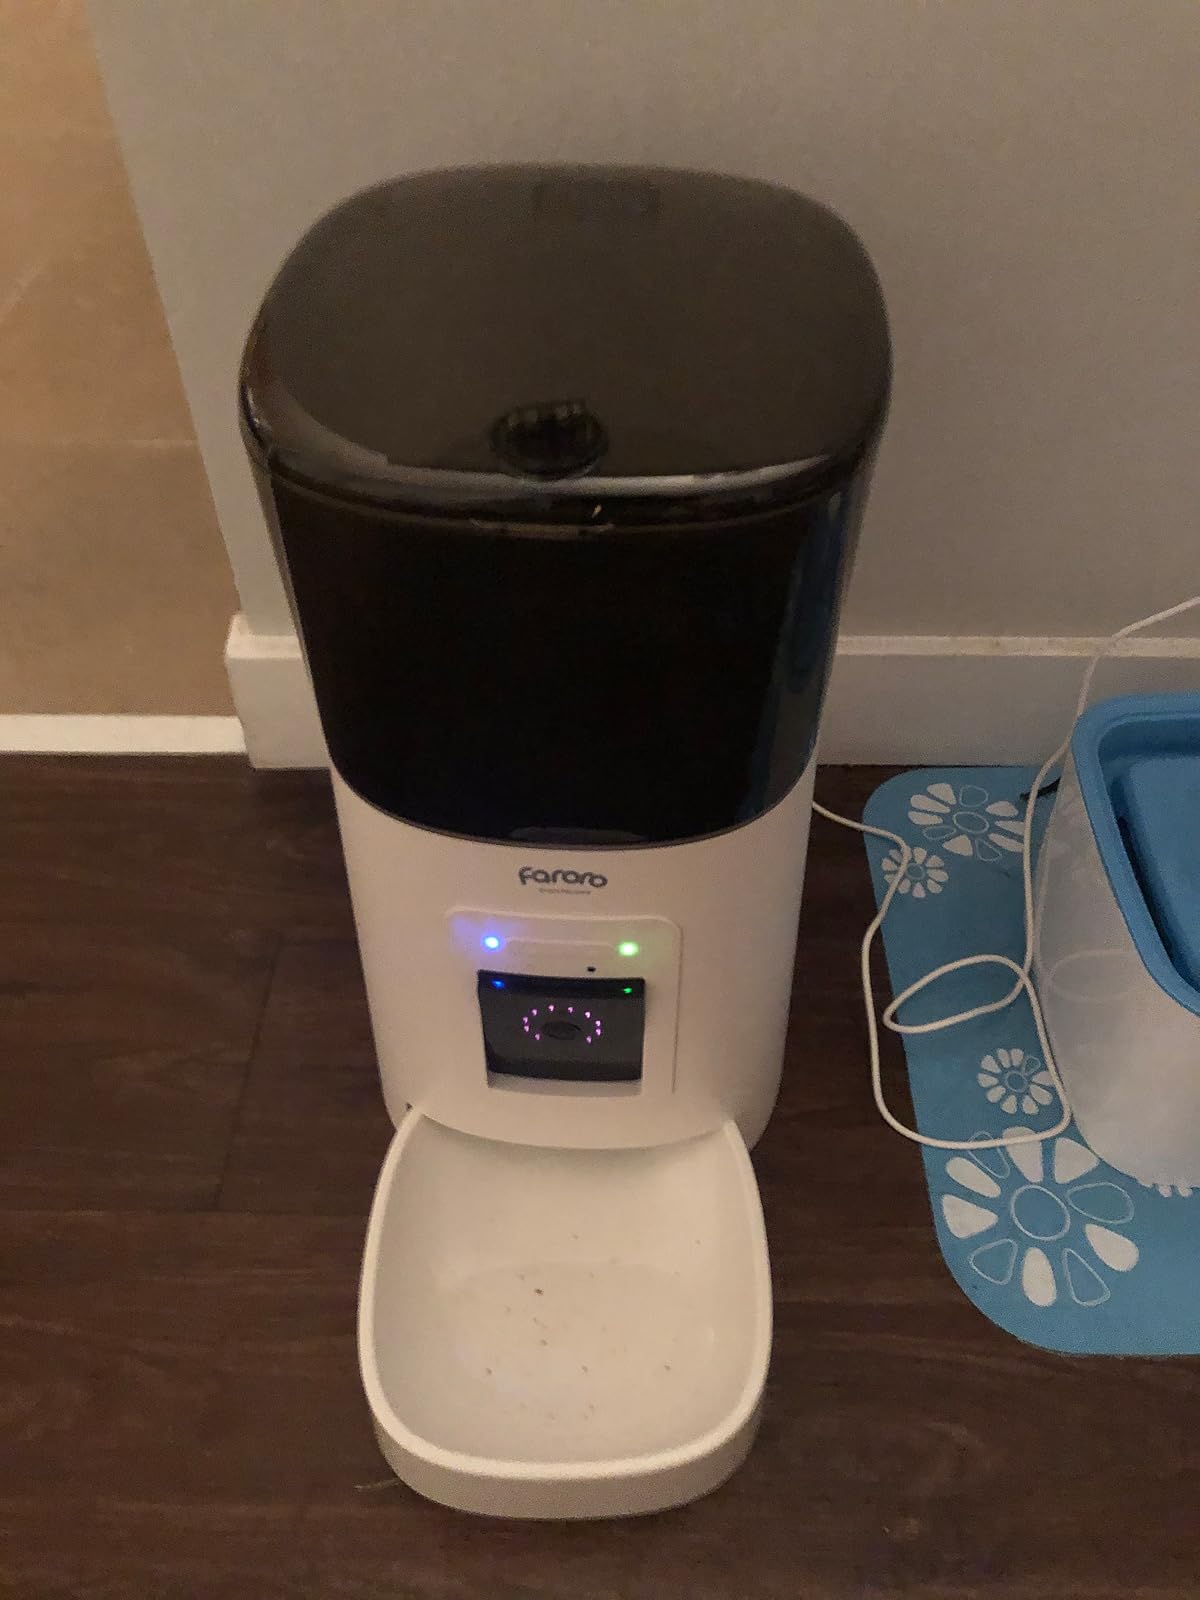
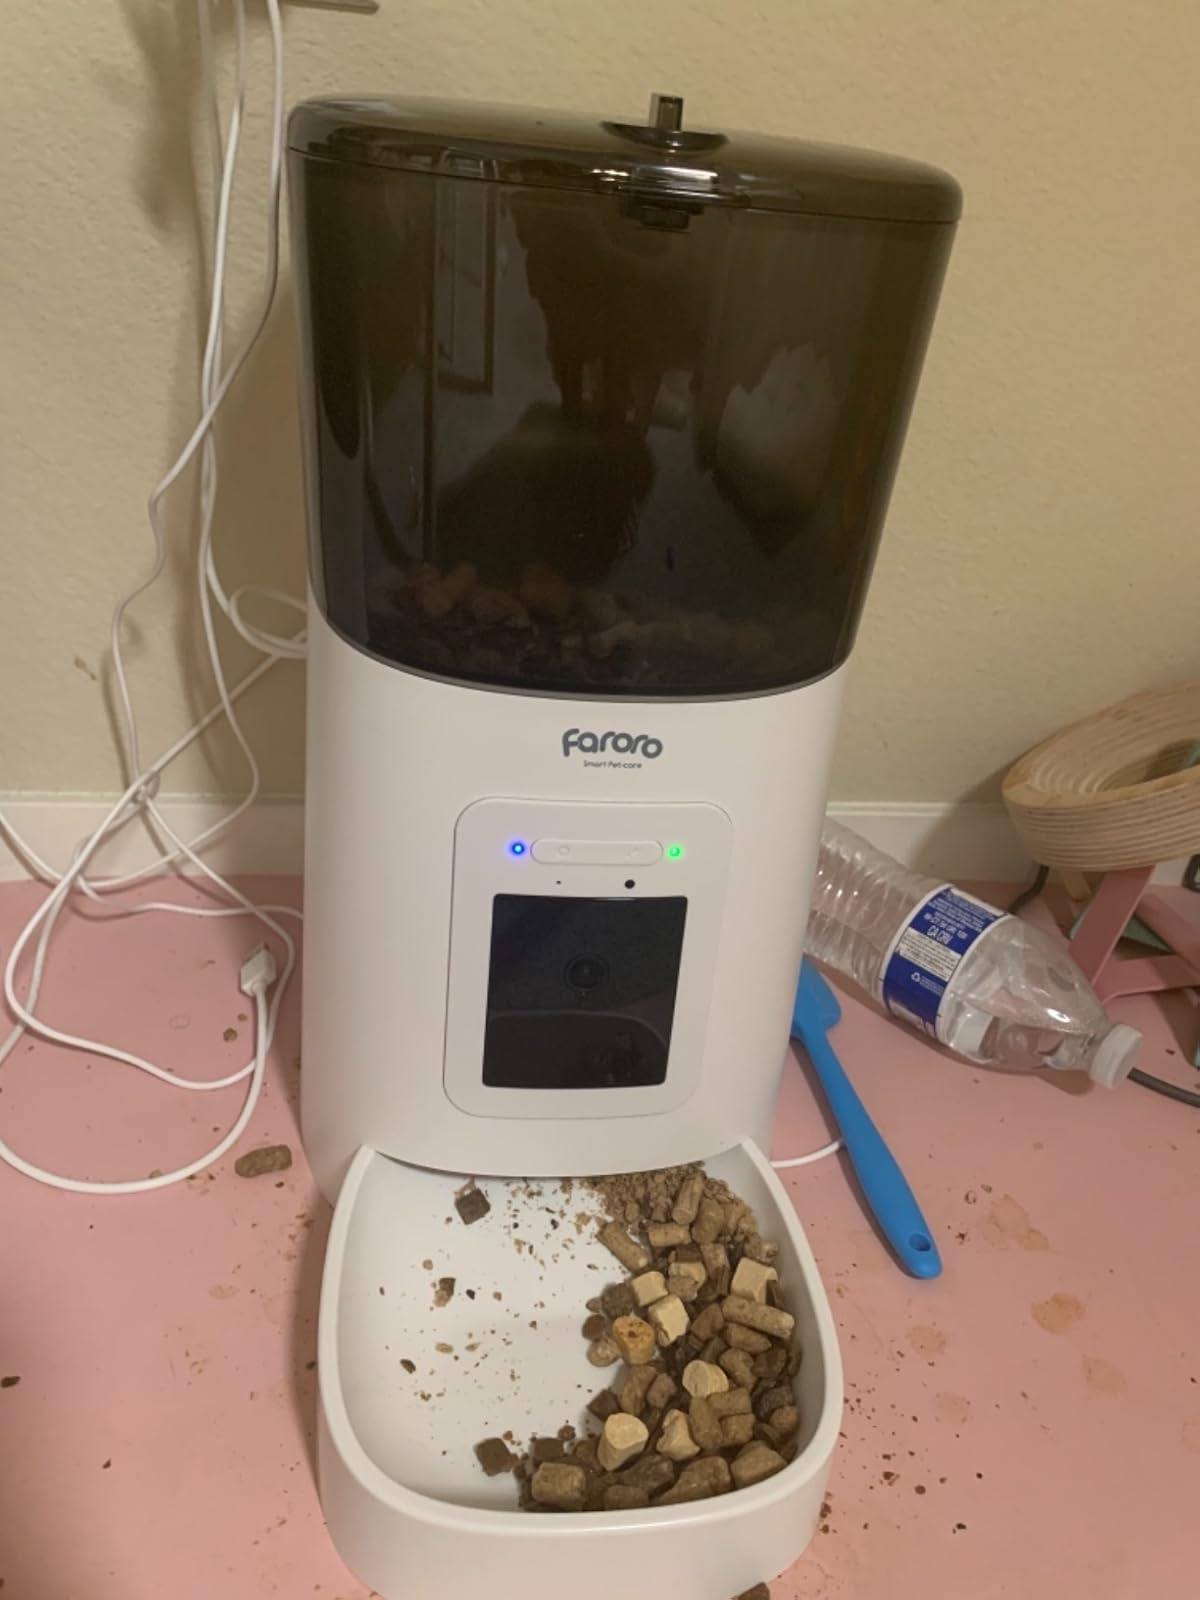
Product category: items_feeder
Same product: yes